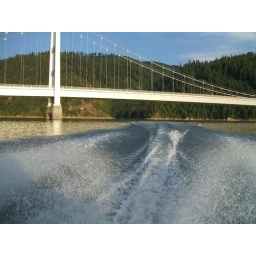
at the lake under the bridge